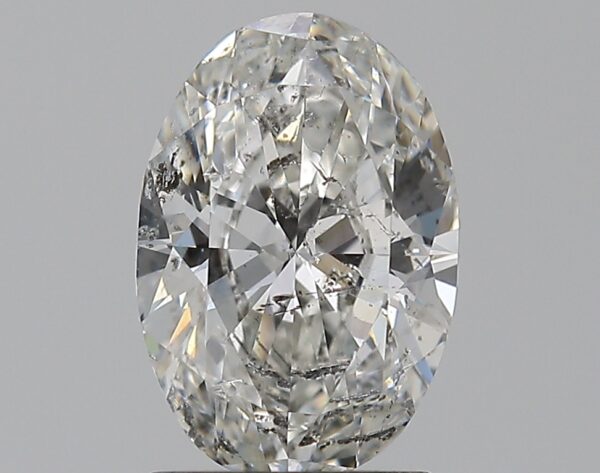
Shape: oval
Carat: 1.5
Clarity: SI2
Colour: G
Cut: GD
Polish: VG
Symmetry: VG
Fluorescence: N
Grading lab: IGI
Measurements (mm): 9.17 x 6.2 x 3.77